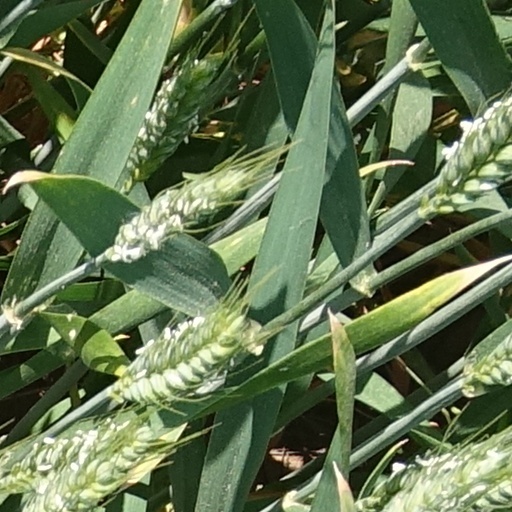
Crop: wheat